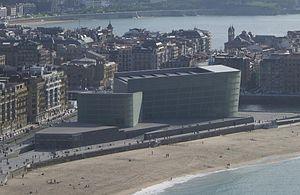
Le Palais Kursaal ou Palais des Congrès et Auditorium Kursaal est un complexe architectural constitué d'un grand auditorium, une grande salle de chambre, salles polyvalentes et salles d'expositions projeté par Rafael Moneo et situé à Saint-Sébastien. Il a été inauguré en 1999, et est, depuis lors, le siège principal du festival international du film de Saint-Sébastien.